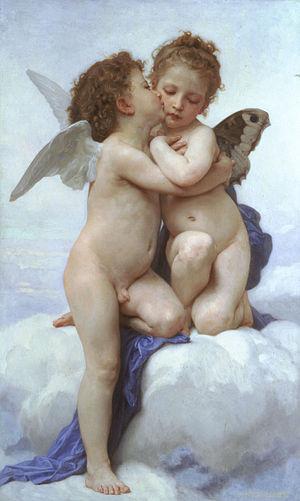
La tendresse est une forme d'affection, de sensibilité et de considération bienveillante à l'égard d'un autre sans qu'il existe d'élément de contrainte que la passion ou le désir pourrait susciter. Elle s'exprime dans les gestes, le toucher, la douceur, la délicatesse, l'attention portée aux besoins d'autrui, le regard, la voix, et constitue une forme de respect de l'autre. La tendresse permet de créer une relation d'affection, qui peut aller de la relation d'amitié à la relation amoureuse. Il est à noter qu'elle n'implique pourtant pas nécessairement de désir sensuel, attendu qu'elle peut être l'élément clé d'une relation familiale.